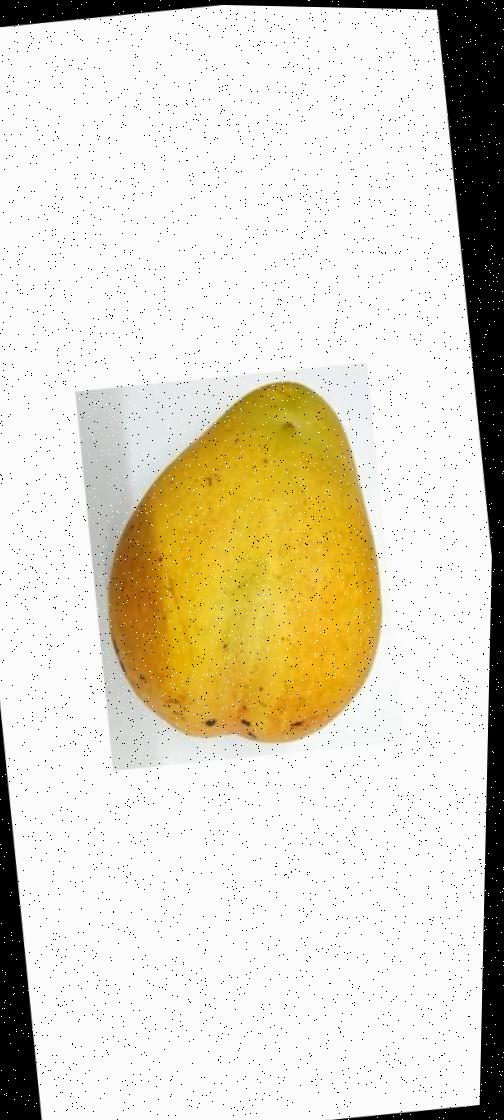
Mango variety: Bari-11